Battle of the Afsluitdijk

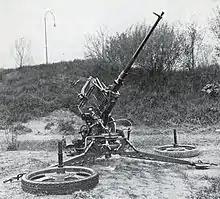
Dutch Oerlikon 20 mm cannon

As soon as the artillery barrage stopped, German shock troops advanced down the narrow dike on bicycles. The Dutch commander, Christiaan Boers, waited until they were within before he ordered machine-gun fire, making it difficult for the Germans to withdraw. Most soldiers tried to hide, while a few managed to advance. The Germans were under constant fire for nearly an hour and a half. Once Boers ordered firing to stop the remaining Germans withdrew – the assault had failed. During the night Boers ordered the dike to be lit by flares and searchlights to prevent a surprise attack on their position.